Asbestos

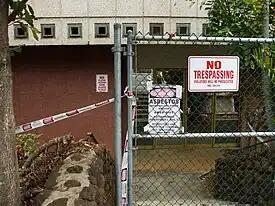
Wailuku, Hawaii post office sealed off for asbestos removal

Talc can sometimes be contaminated with asbestos due to the proximity of asbestos ore (usually tremolite) in underground talc deposits. By 1973, US federal law required all talc products to be asbestos-free. Separating cosmetic-grade talc (e.g. talcum powder) from industrial-grade talc (often used in friction products) has largely eliminated this issue for consumers. Cosmetics companies, including Johnson & Johnson, have known since the 1950s that talc products could be contaminated with asbestos. In 2020, laboratory tests of 21 talc-based cosmetics products found that 15 percent were contaminated with asbestos. In July 2024, the World Health Organization (WHO) heightened its health warning about talc exposure. In a study published in The Lancet, the WHO changed its classification of talc from "possibly carcinogenic" to "probably carcinogenic."